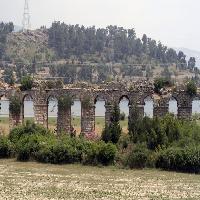
Weather: cloudy or overcast